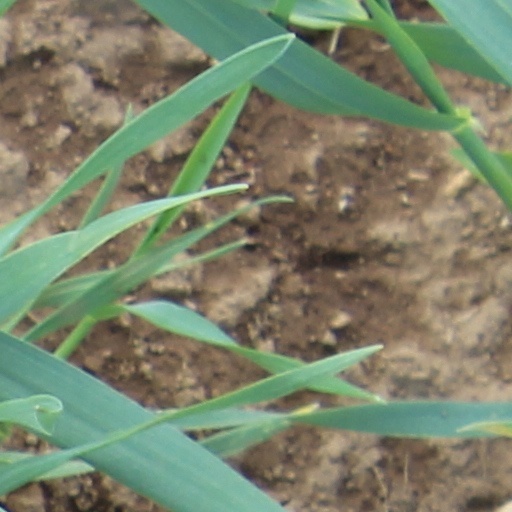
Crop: wheat